Essex Fells station

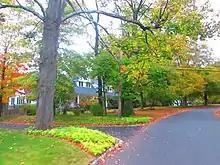
The original Bradford Gilbert built-depot, now serving as a house, in October 2013

The first station depot constructed at the Essex Fells station site was located on modern-day Oak Lane in Essex Fells, then a section of Caldwell. The depot was designed by Bradford Lee Gilbert, a noted architect, and completed in 1892 by the Roseland Railway, which also paid for the depot. The depot was a two-story structure constructed of wood and stone in the style of an English cottage with dimensions of (not including the awnings over the depot). The structure also retained rooms for the agent to reside and a porch at the end along with a porte-cochere. The entire structure was contracted at a cost of $3,000 (1892 USD).